North American B-25 Mitchell

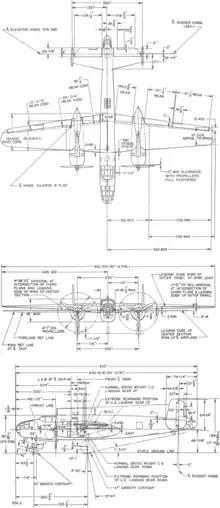
A 3-view line drawing of a B-25 or B-25A

During the war, the Força Aérea Brasileira received a few B-25s under Lend-Lease. Brazil declared war against the Axis powers in August 1942 and participated in the war against the U-boats in the southern Atlantic. The last Brazilian B-25 was finally declared surplus in 1970.